Roger Schmidt (footballer)

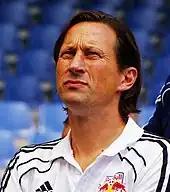
Schmidt in 2012

On 24 June 2012, Schmidt was announced as the new manager of Austrian Football Bundesliga reigning champions Red Bull Salzburg, after Ricardo Moniz. His assistant manager became Oliver Glasner. The team were eliminated from the UEFA Champions League second qualifying round by Luxembourg's F91 Dudelange in July, on the away goals rule after a 4–4 aggregate draw. Domestically, they came runners-up five points behind FK Austria Wien, and lost 2–1 in the Austrian Cup semi-finals to shock overall winners third-tier FC Pasching.